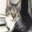
Label: cat